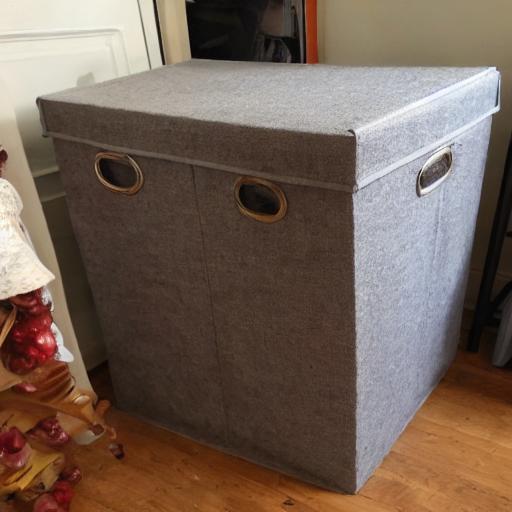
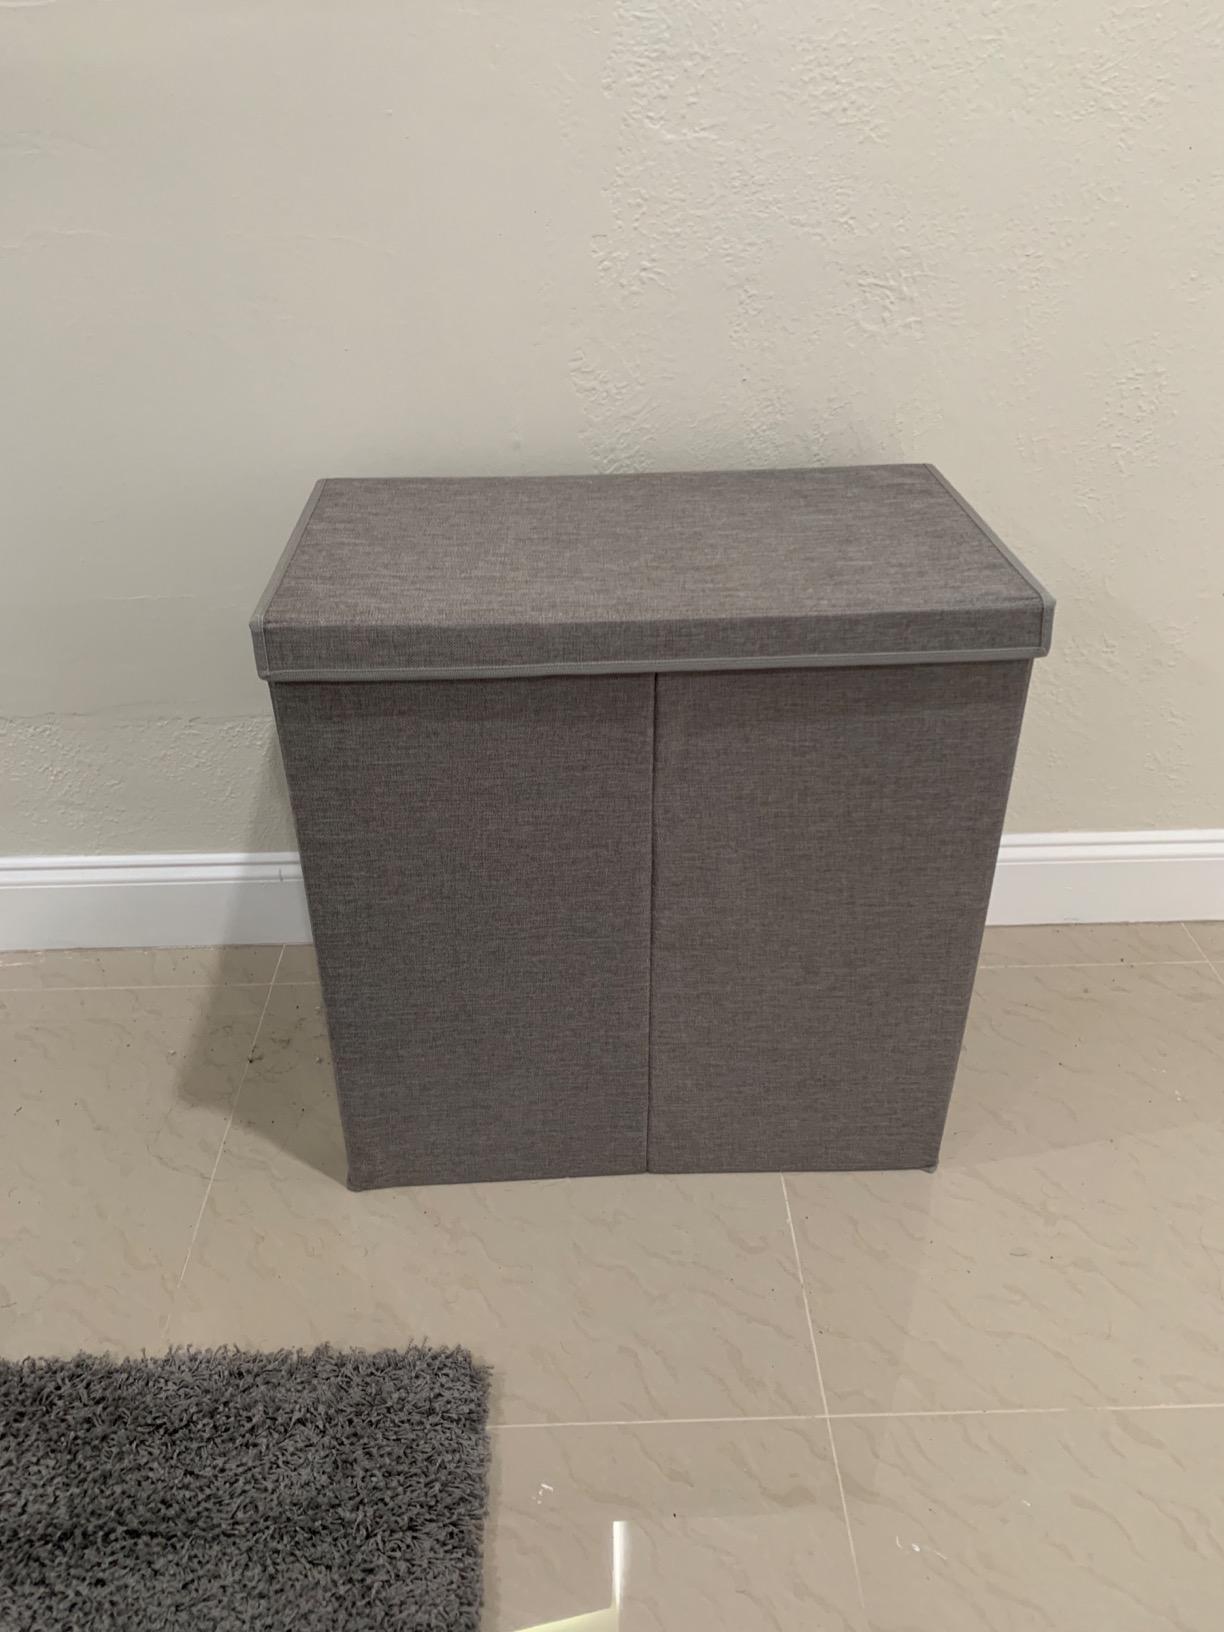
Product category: items_hamper
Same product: no